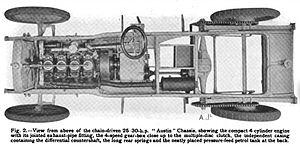
L'entraînement par chaîne est une manière de transmettre la puissance mécanique d'un endroit à un autre. Il est souvent utilisé pour transmettre la puissance aux roues d'un véhicule, en particulier les vélos et les motos. Il est également utilisé dans une grande variété de machines en plus de véhicules.